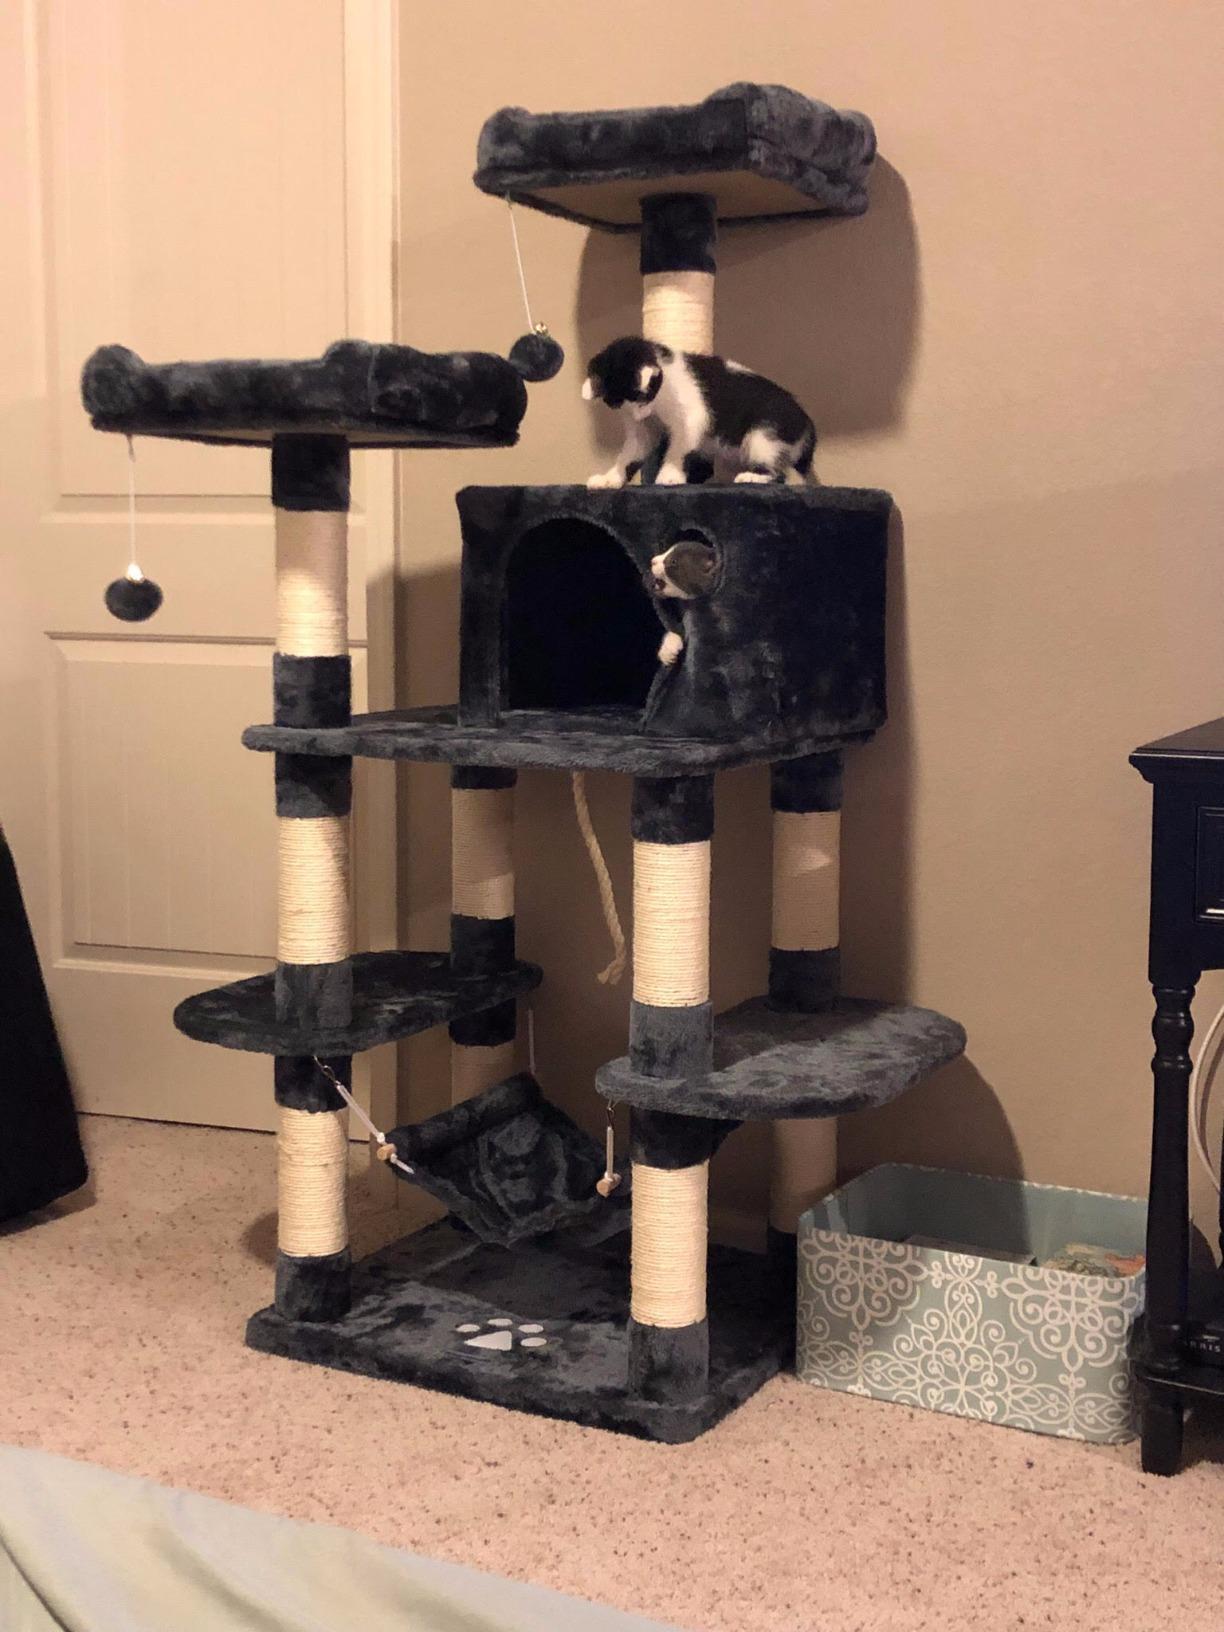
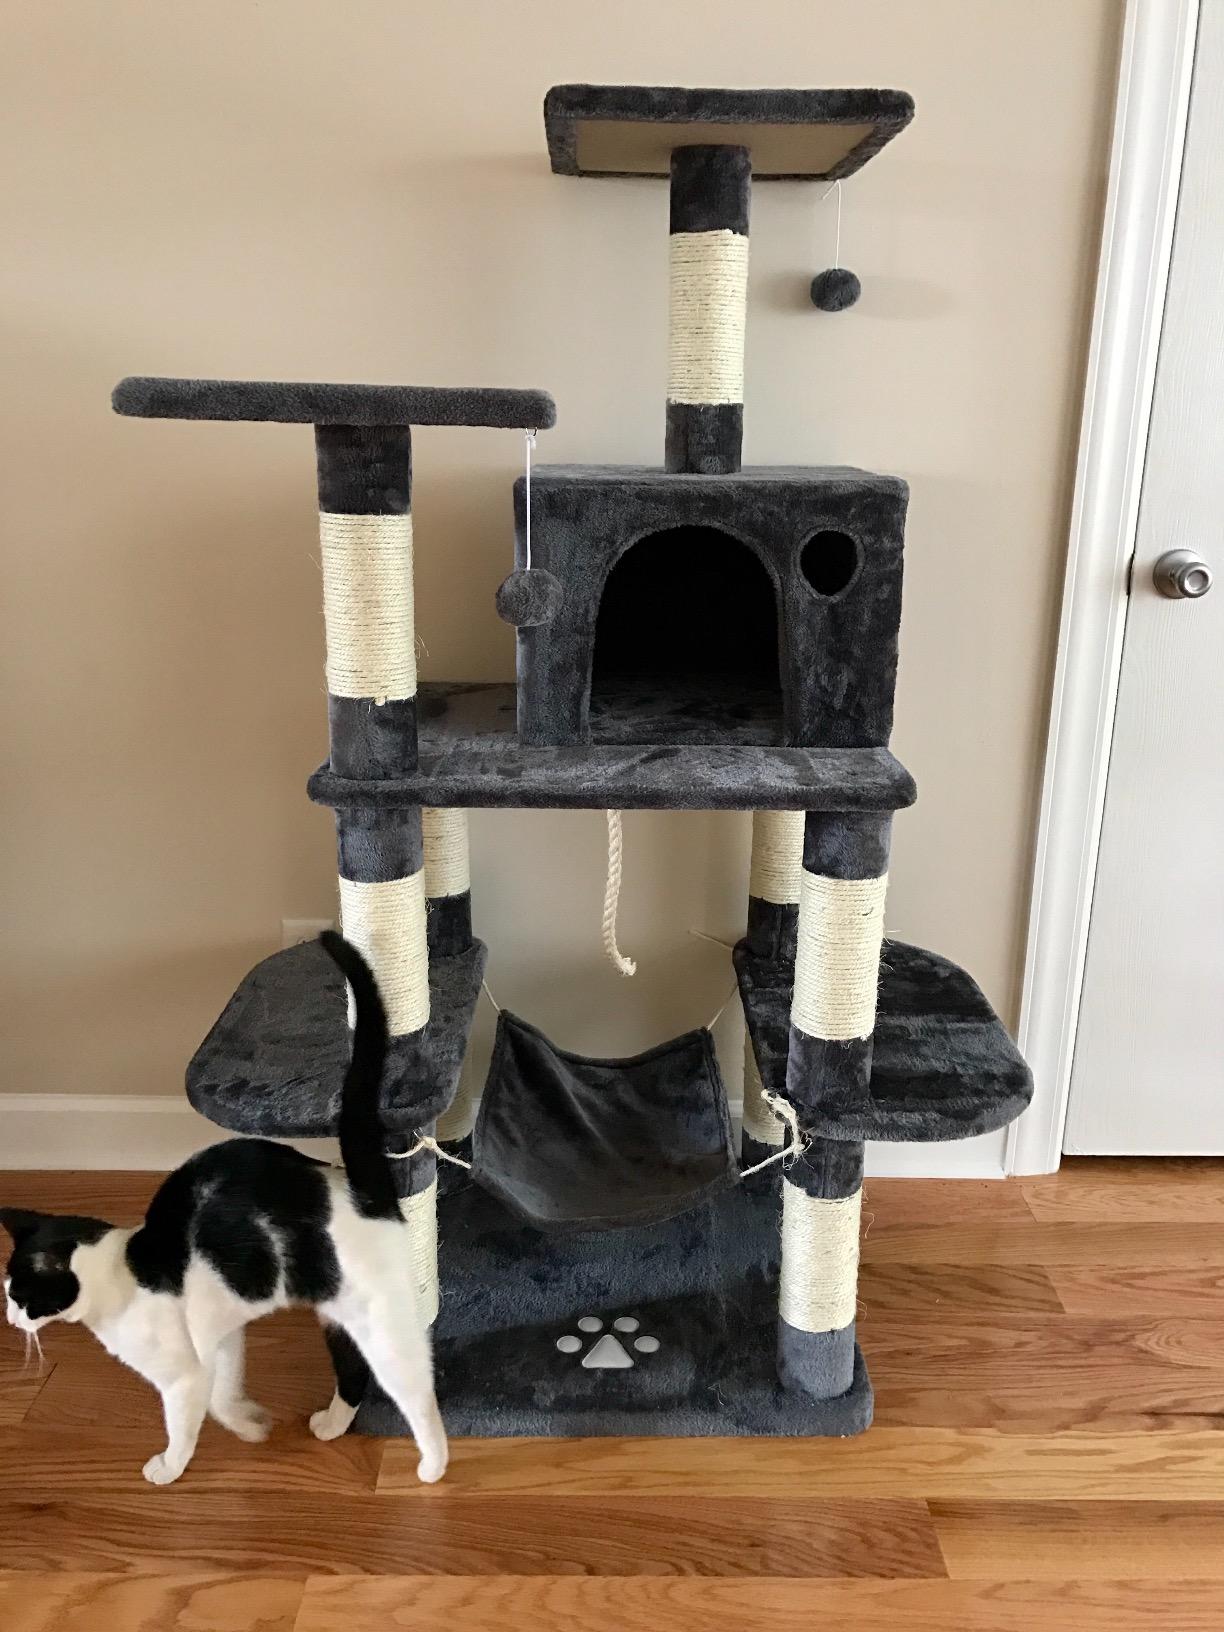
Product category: items_cat tree
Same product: yes